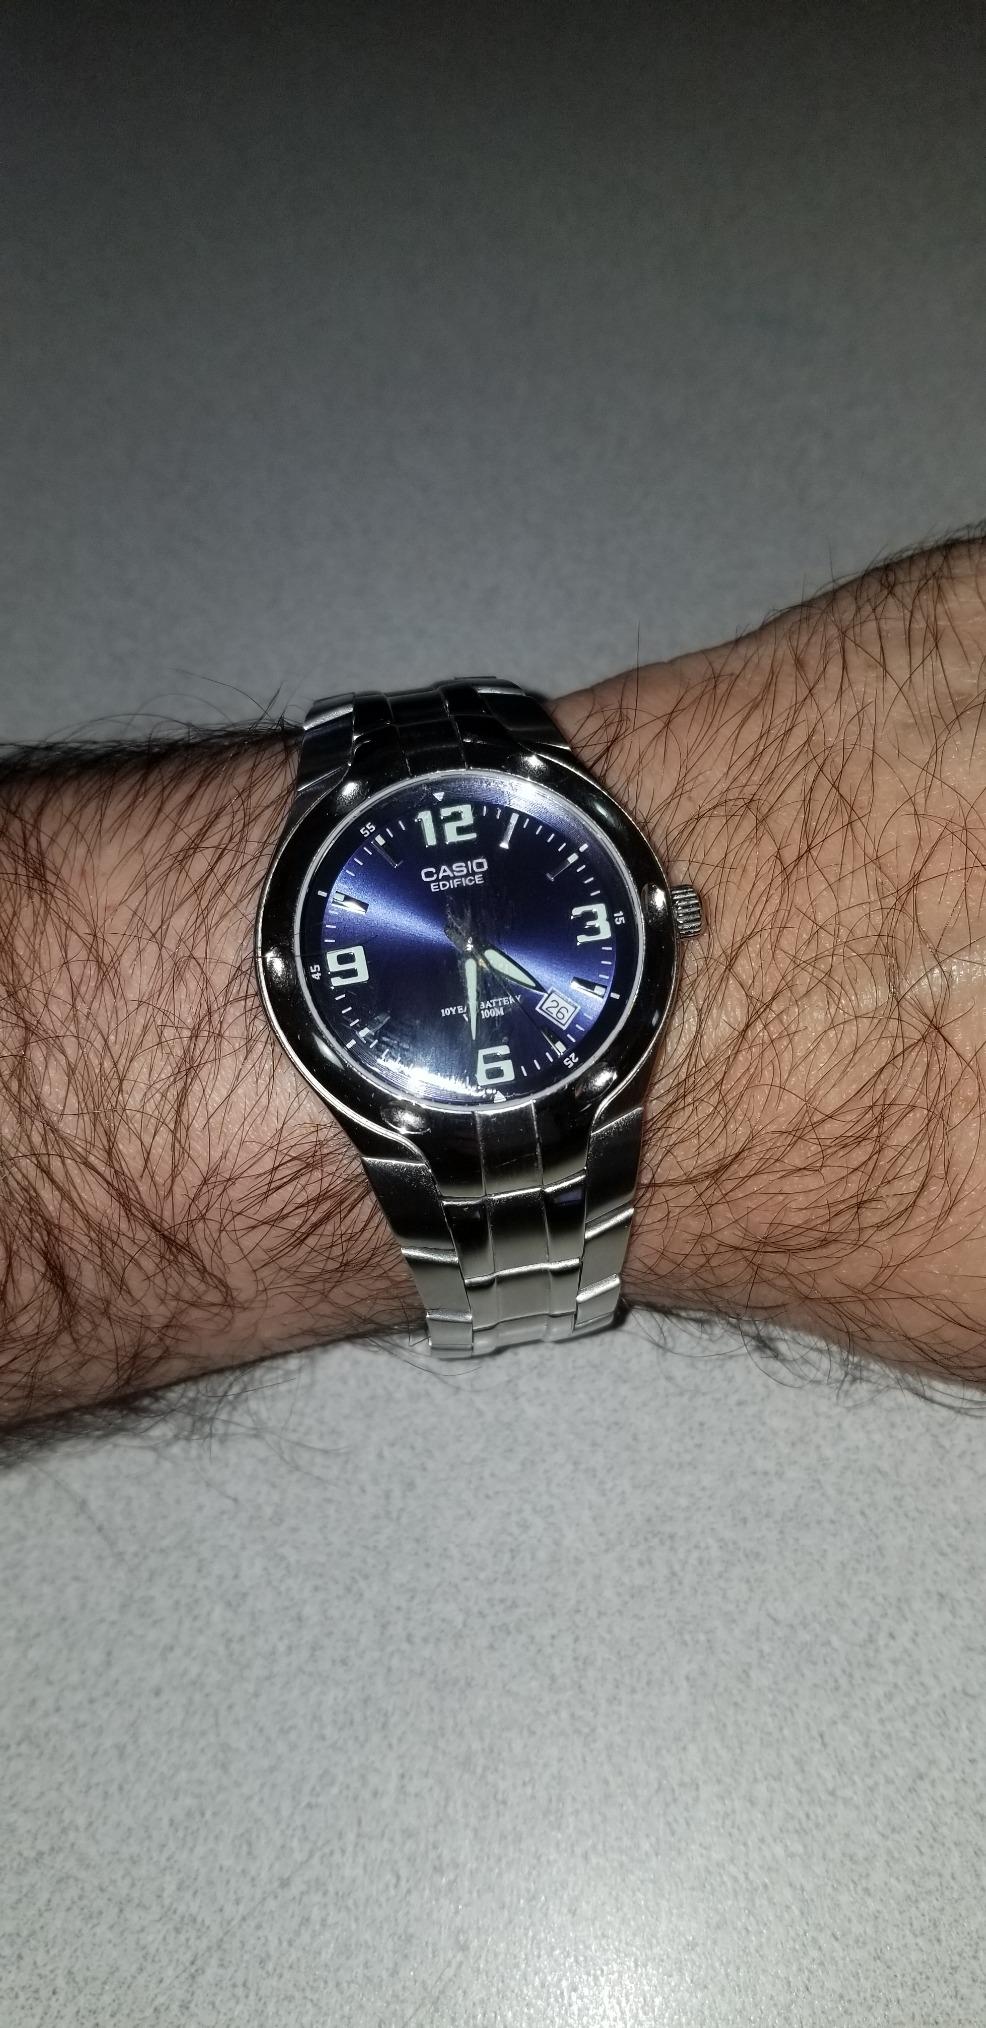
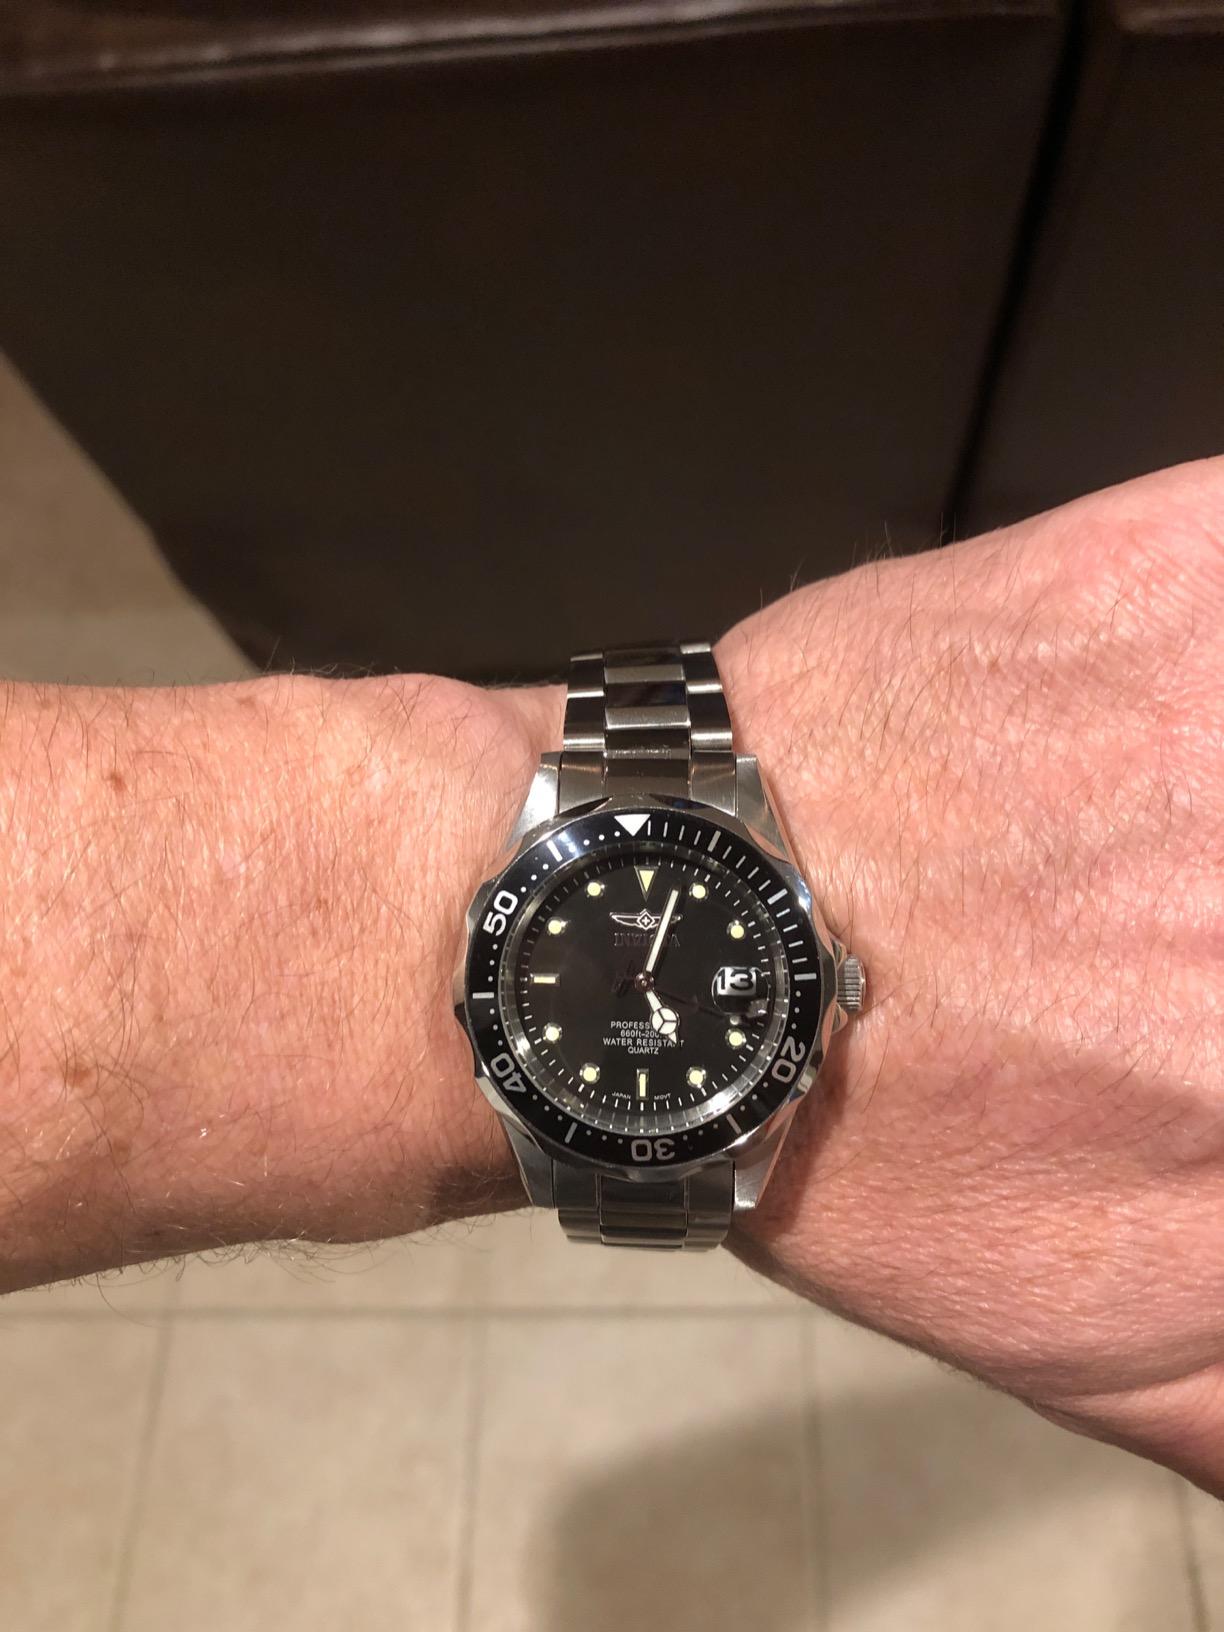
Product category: accessories_watch
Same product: no